Otto Bauer

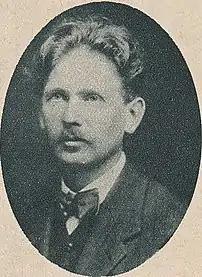
Julius Deutsch

The SDAP's left wing had gained in importance at the party congress in 1917 because the plight of the civilian population that was going hungry due to wartime food shortages. The assassination in the fall of 1916 of the unpopular imperial Minister President Karl von Stürgkh by Friedrich Adler, son of SDAP chairman Victor Adler, also spurred on the opponents of "Burgfriedenspolitik", a political truce under which the parliamentary parties refrained from challenging the Empire's war policy. Following Stürgkh's assassination, the SDAP began increasingly to distance itself from the government's wartime course. The Russian October Revolution once again increased the importance of the left wing when it was assigned the task of preventing Austrian workers from moving over to the Bolsheviks.